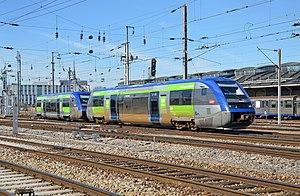
X 73595+X 73610 quitte Amiens pour rejoindre St Quentin
Cette liste recense les parcs de matériels roulants utilisés par le réseau TER Hauts-de-France.